College of DuPage

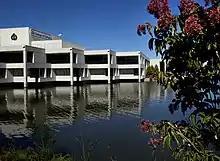
McAninch Arts Center

A chaparral has always been DuPage's mascot. After fifty years of kelly green and gold, the current school colors are forest green and gray.